Meitei input methods

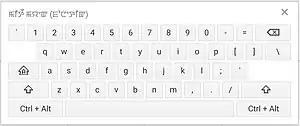
Google Translate Meetei Mayek Phonetic Keyboard

Google Translate supports the phonetic keyboard to type the characters of the Meitei script.